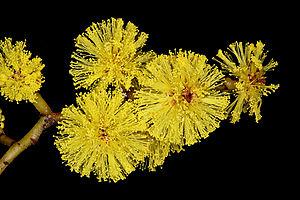
Acacia pycnantha, le mimosa doré ou acacia doré, est une espèce de plantes dicotylédones de la famille des Fabaceae, sous-famille des Mimosoideae, originaire d'Australie.